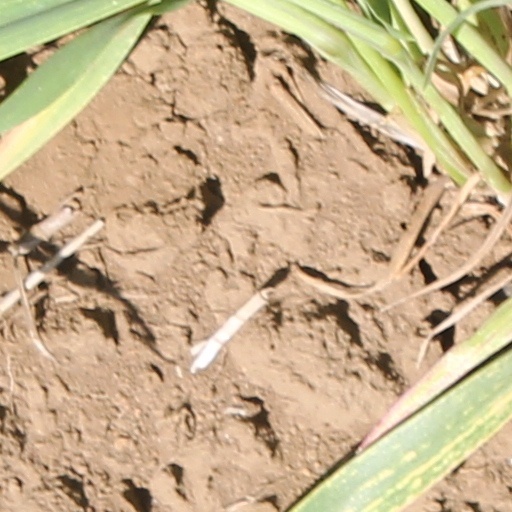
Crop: wheat